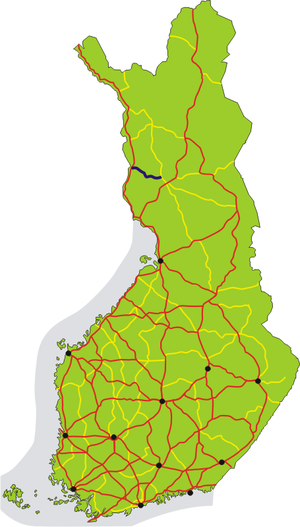
La route principale 83 est une route principale allant du village de Sinettä à Rovaniemi jusqu'à Pello en Finlande.